Church of Nuestra Señora de la Concepción y San Fernando of Toa Alta

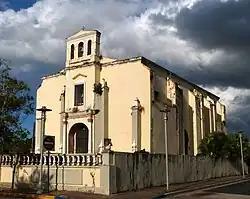
The church building in 2017.

The Church of Nuestra Señora de la Concepción y San Fernando of Toa Alta (Spanish: "Iglesia de Nuestra Señora de la Concepción y San Fernando de Toa Alta"), better known as the Church of San Fernando of Toa Alta ("Iglesia San Fernando de Toa Alta"), is a historic Roman Catholic parish church located in the main town square ("plaza pública") of Toa Alta Pueblo, the administrative and historic center of the municipality of Toa Alta, Puerto Rico.